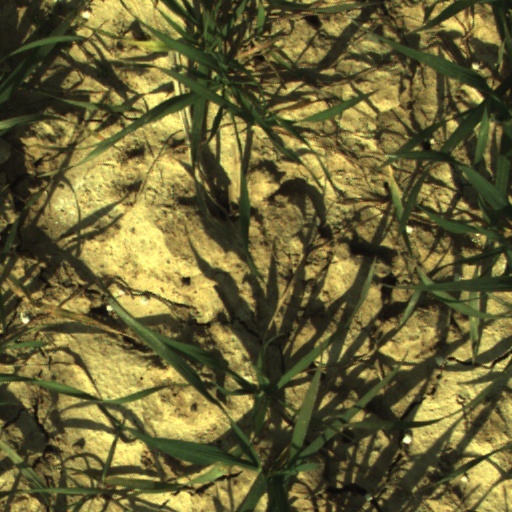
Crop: wheat